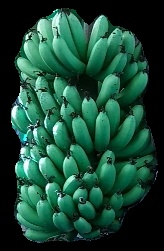
Variety: pachbale
Grade: grade1